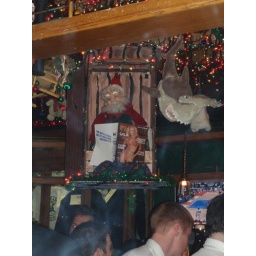
Rotating Playboy Santa in a box at a bar on Rush St.